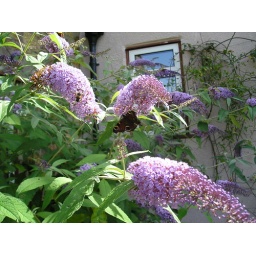
Woolston - butterflies and bees in lilac tree